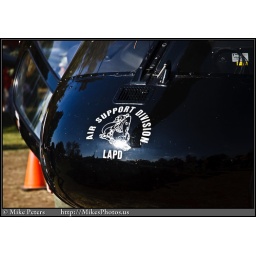
LAPD A-Star N662PD in the new black and white paint scheme @ San Fernando Valley Childrens Day